Bamar people

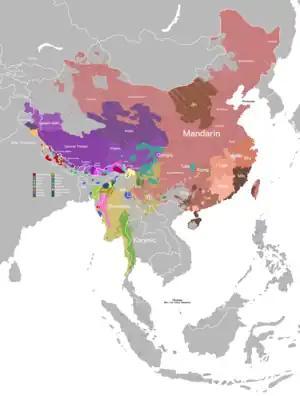
The Map of the distribution of the Sino-Tibetan Languages.

During the early 1900s, a narrower strain of Bamar nationalism developed in response to British colonial rule, which failed to address Bamar grievances and actively marginalised the Bamar from entering public occupations such as educational and military ones. One of the primary Bamar grievances with British colonial rule was the widespread immigration of non-Bamar people from other parts of British India, which was perceived as transforming the Bamar people into a minority on their own homeland. In 1925, all Bamar military personnel serving in the British Indian Army were discharged, and the colonial authorities adopted an exclusionary policy which stipulated that only the Chin, Kachin and Karen minorities would be targeted for military recruitment. By 1930, leading Burmese nationalist group the Dobama Asiayone had emerged, from which independence leaders like U Nu and Aung San would launch their political careers. For most of its colonial history, Burma was administered as a province of British India. It was not until 1937 that Burma was formally separated and became directly administered by the British Crown, after a long struggle for direct colonial representation.